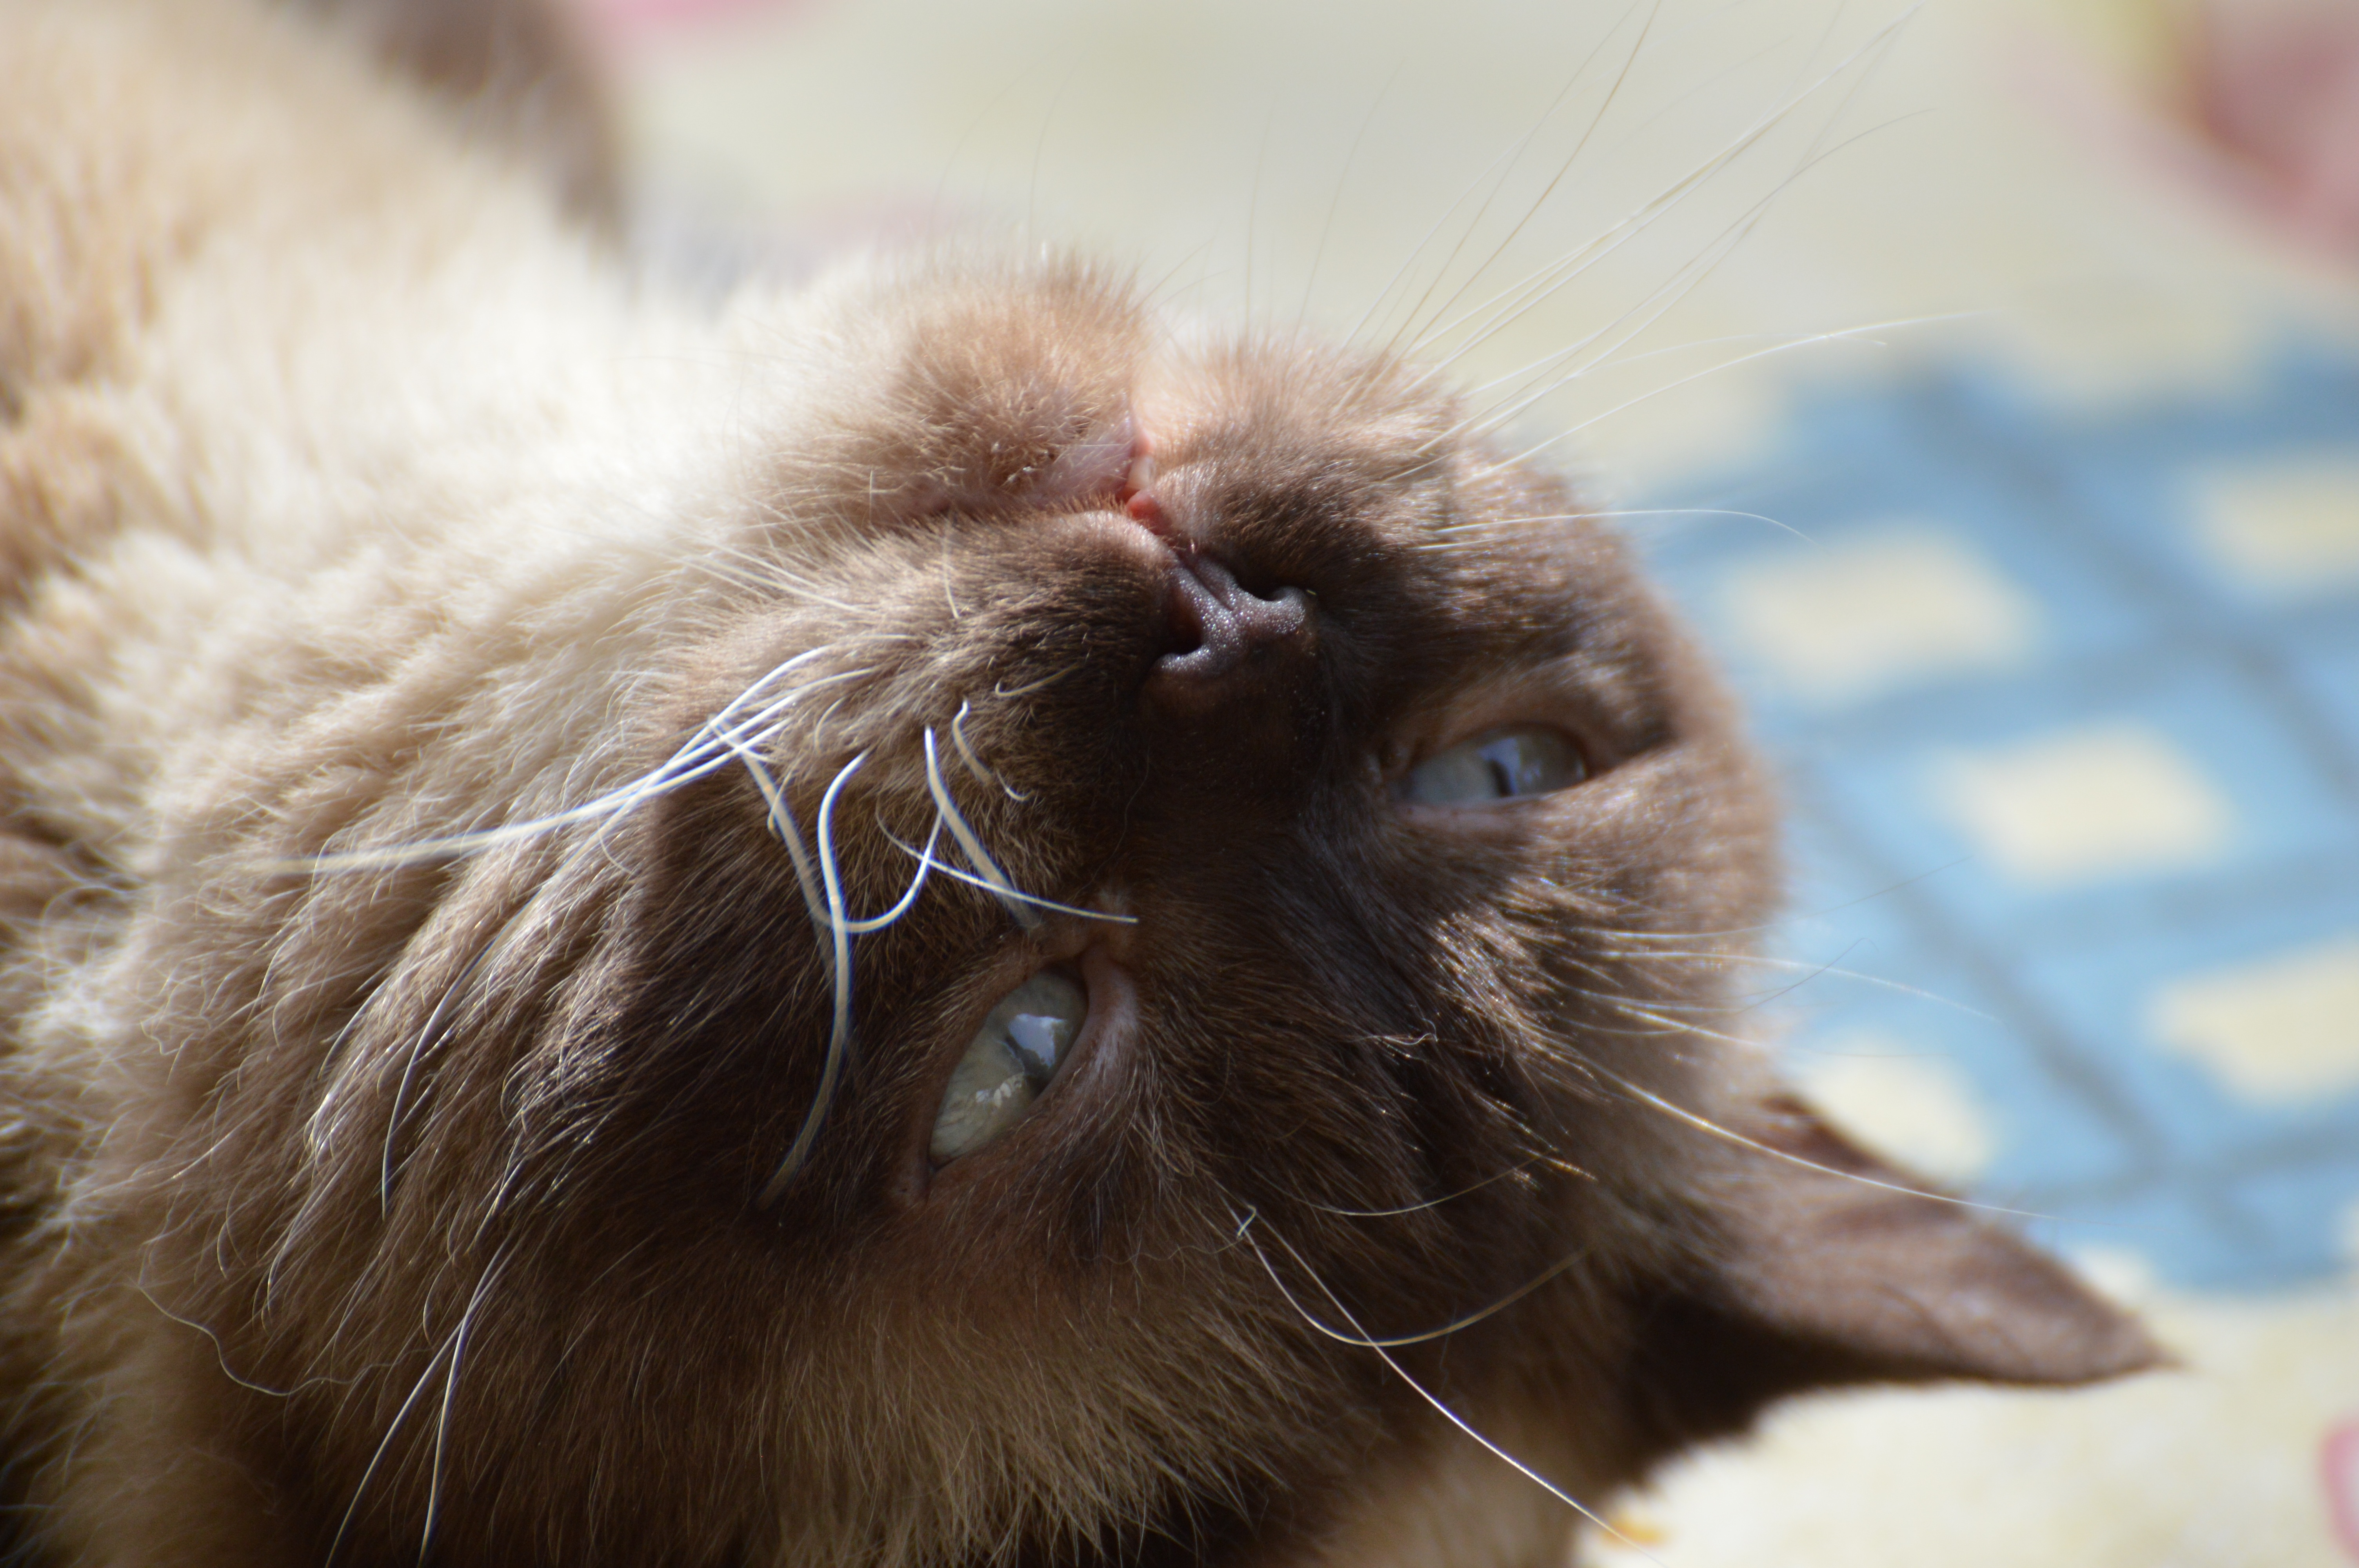
sweet, fur, kitten, cat, brown, mammal, yawn, blue eye, close up, thoroughbred, nose, whiskers, snout, beige, eye, skin, vertebrate, mieze, dear, british shorthair, small to medium sized cats, cat like mammal